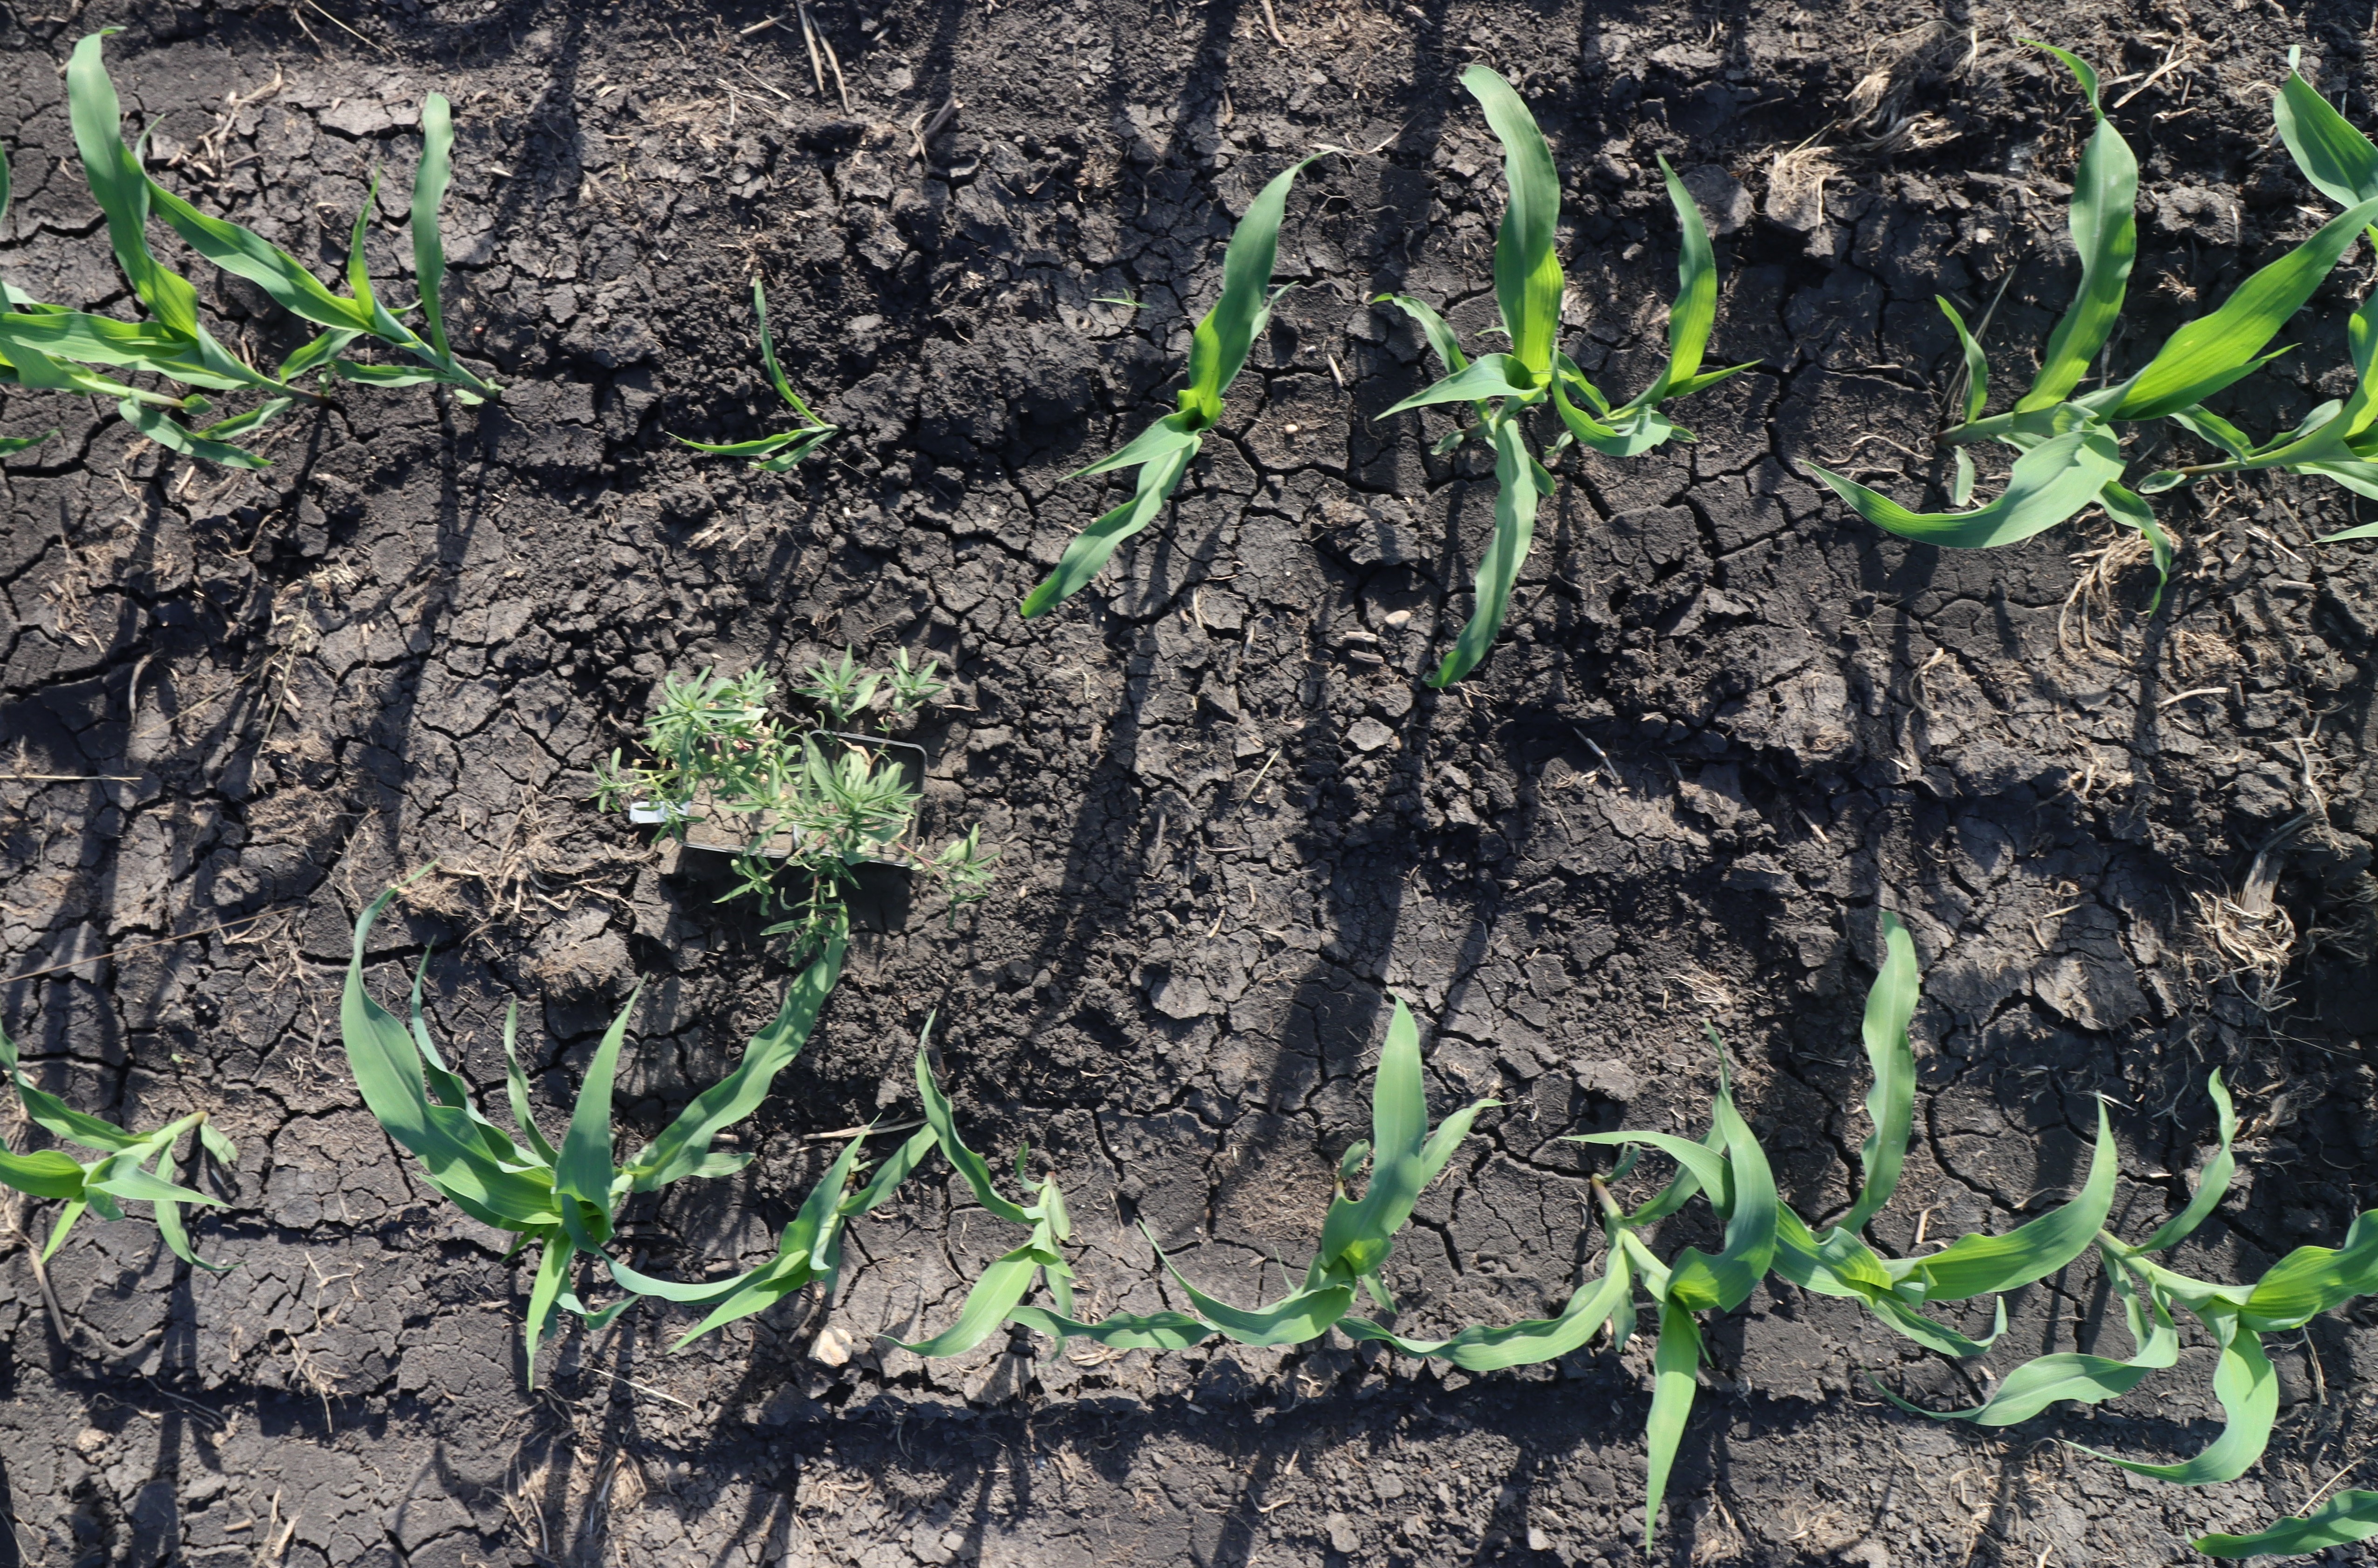
Crop: Corn
Objects: Kochia, Kochia, Kochia, Kochia, Corn, Corn, Corn, Corn, Corn, Corn, Corn, Corn, Corn, Corn, Corn, Corn, Corn, Corn, Corn